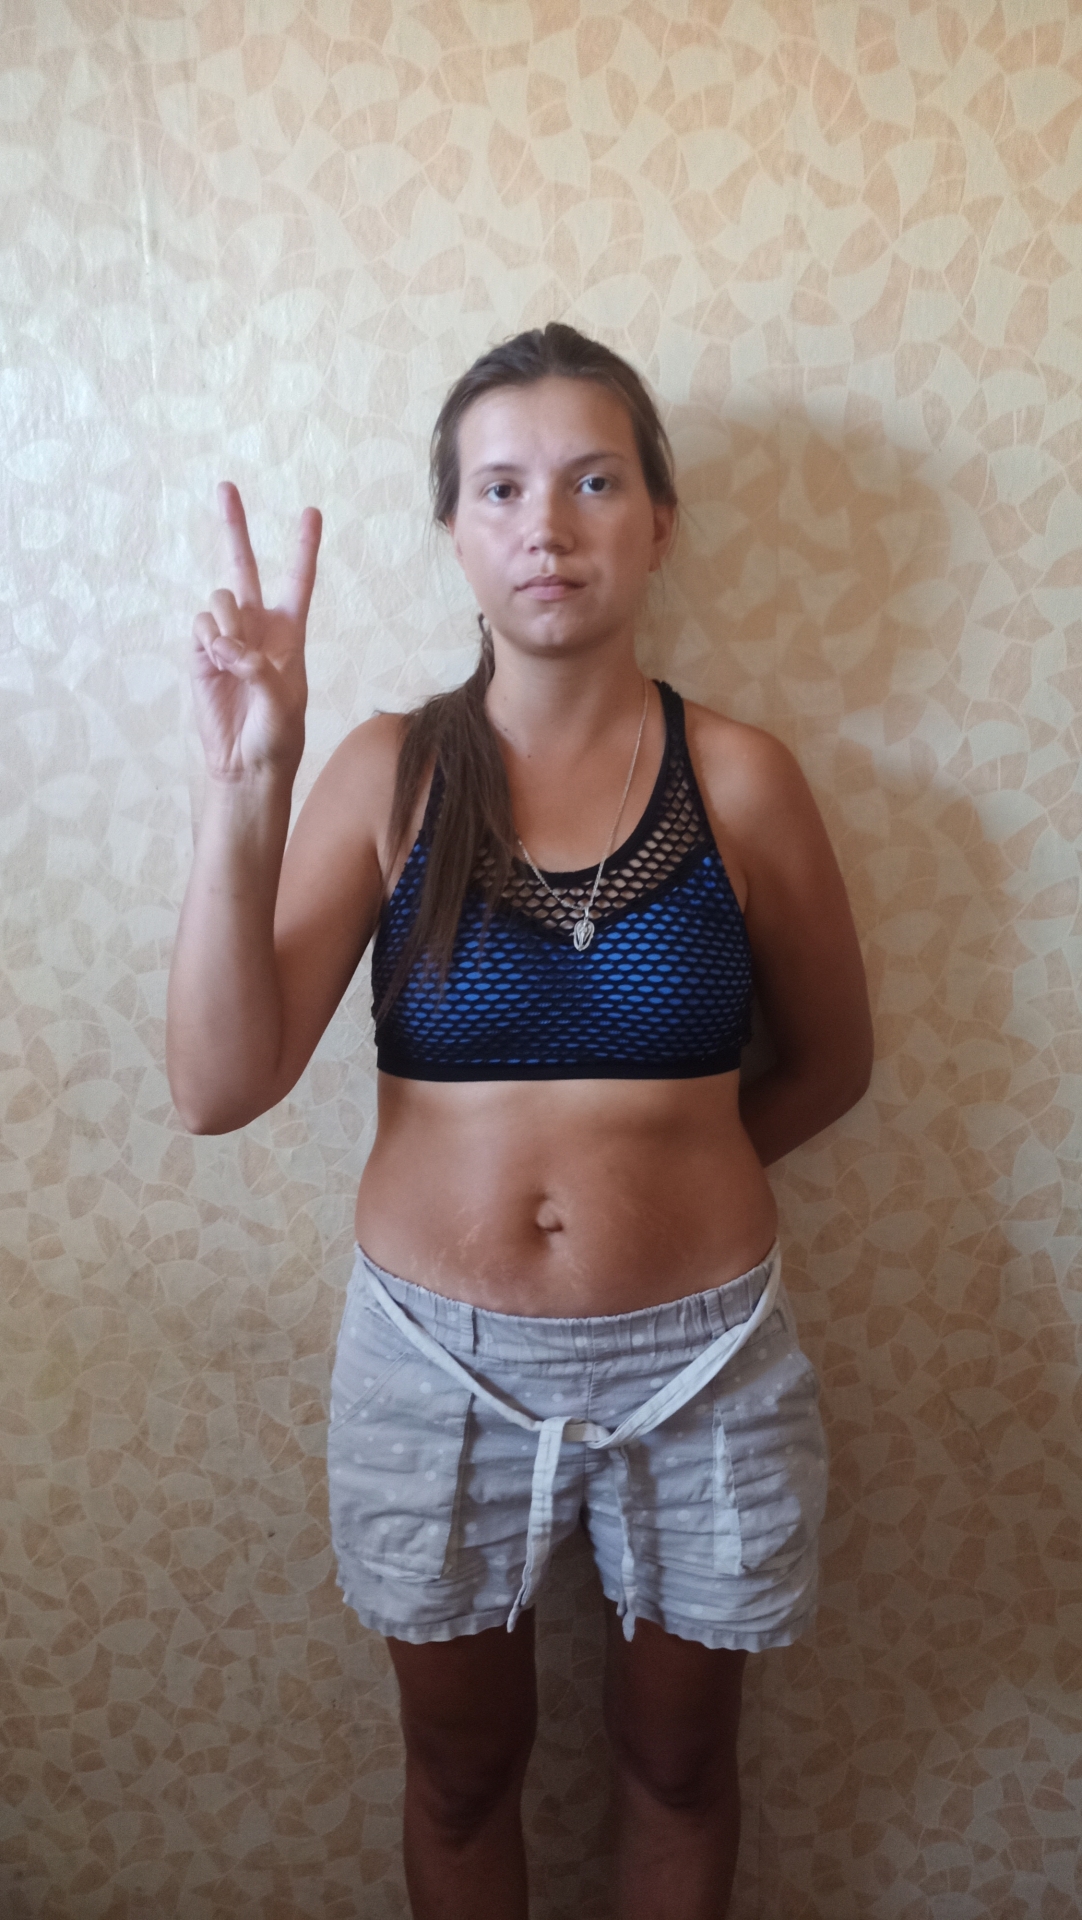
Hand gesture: peace